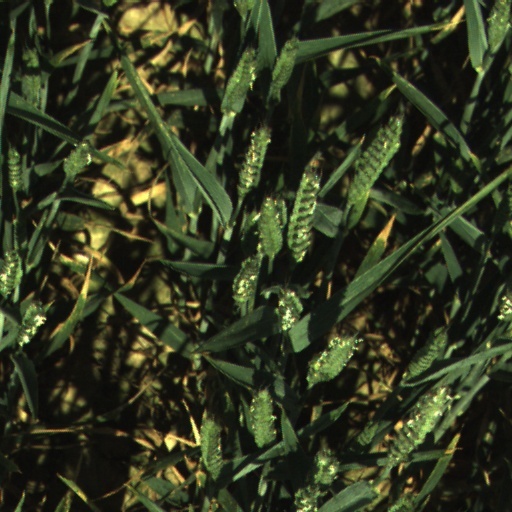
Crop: wheat